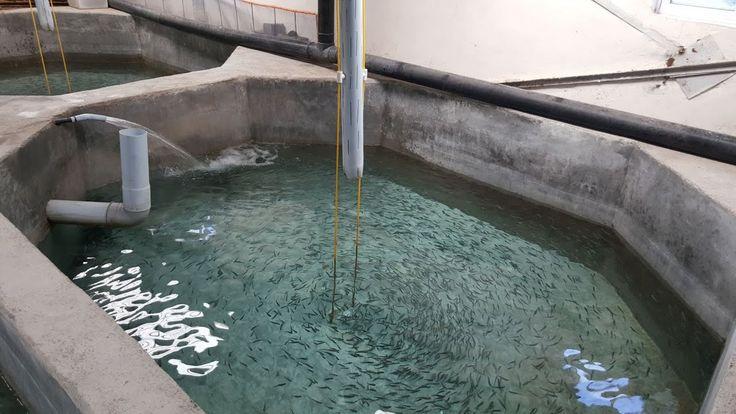
Ufugaji wa kisasa wa samaki wa aina mbalilmbali walioko ndani ya visima vya maji masafi,  pamoja na mabomba yanayoingiza na kupunguza maji hayo.